Stud contact system

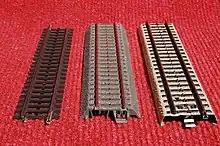
Three ages of Märklin H0 scale track

The stud contact system is also used on model railway systems (e.g. Märklin) as the center line of studs is less obtrusive than a single central rail. For outdoor model railway systems the use of a stud supply system with a skate/ski collector has certain practical advantages. The system is inherently self-cleaning. While the track may not be perfect, with both rails acting as the return part of the system in parallel electrical pick-up problems are substantially reduced.